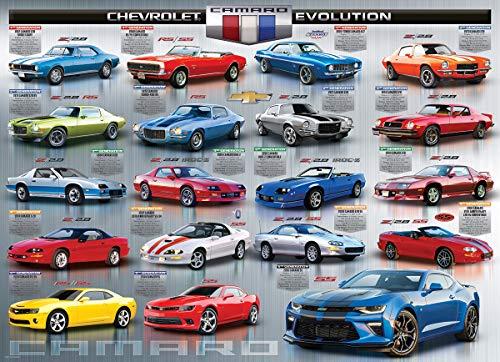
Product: EuroGraphics Chevrolet The Camaro Evolution 1000-Piece Puzzle
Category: Toys & Games | Puzzles | Jigsaw Puzzles
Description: Great Condition.
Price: $11.99
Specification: ProductDimensions:14x2.4x10inches|ItemWeight:1.54pounds|ShippingWeight:1.68pounds(Viewshippingratesandpolicies)|DomesticShipping:ItemcanbeshippedwithinU.S.|InternationalShipping:ThisitemcanbeshippedtoselectcountriesoutsideoftheU.S.LearnMore|ASIN:B06WWC16BV|Itemmodelnumber:6000-0733|Manufacturerrecommendedage:9-10years